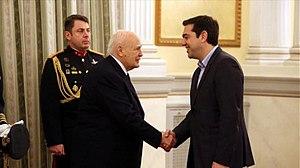
Le Premier ministre de la République hellénique, aussi appelé président du Gouvernement, est le chef du gouvernement de la République hellénique.